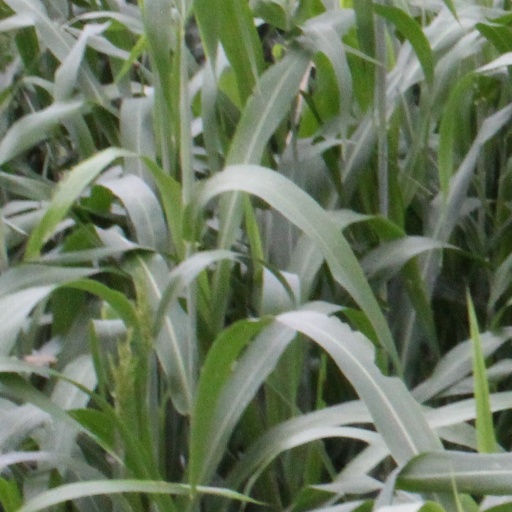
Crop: sorghum